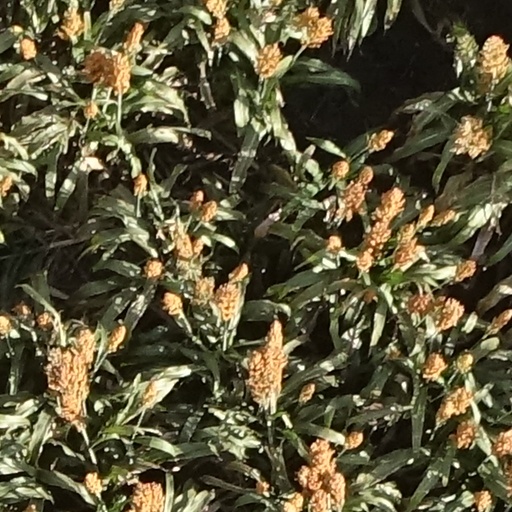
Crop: sorghum